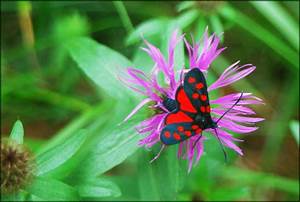
Label: farfalla